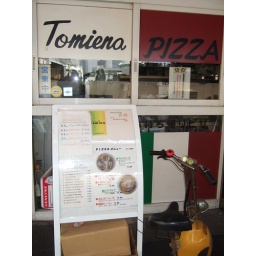
A pizza restaurant near the central fish market in Tokyo.